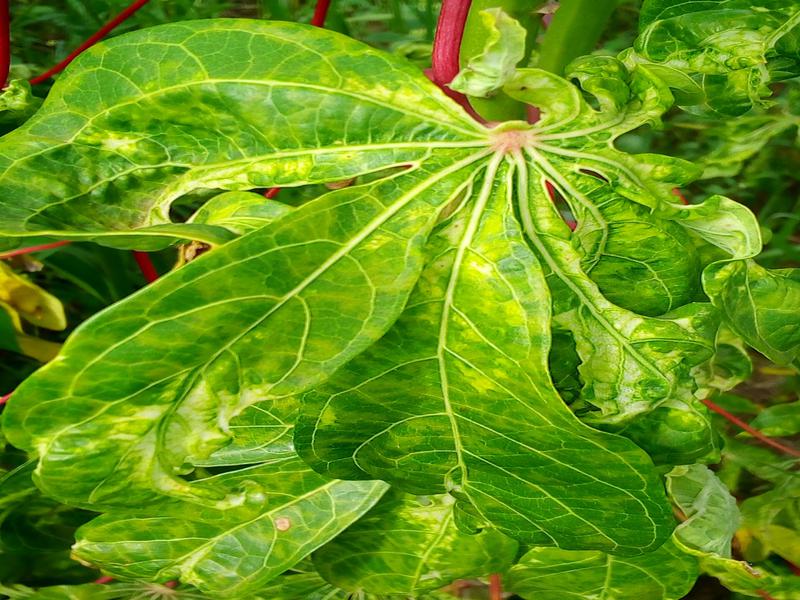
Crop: cassava
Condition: mosaic_disease